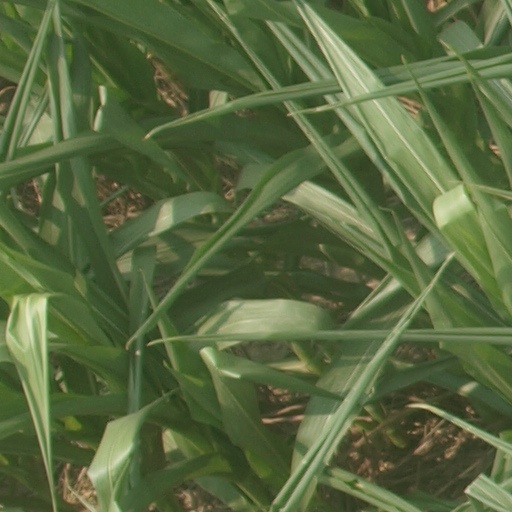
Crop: maize; corn